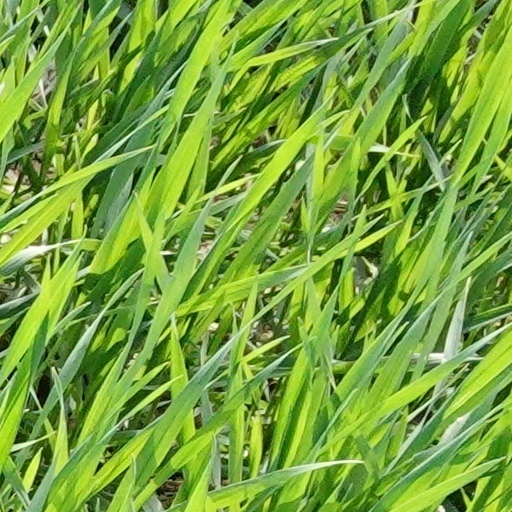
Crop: wheat